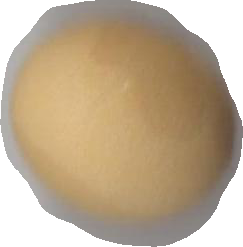
Variety: Dega